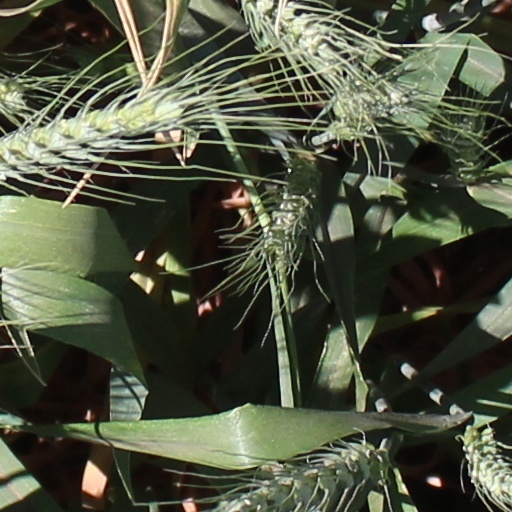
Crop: wheat